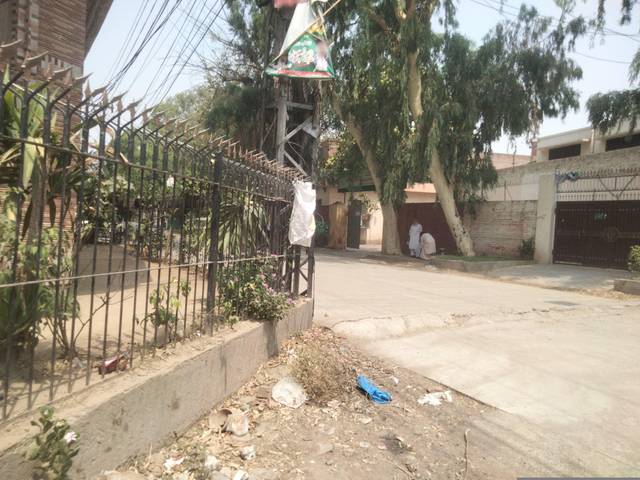
Region: Pakistan
Coordinates: 31.596, 74.309